Railway of the Prince Imperial

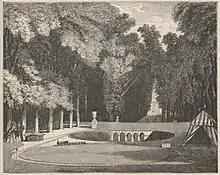
Woodcut by E. Grangile from a photograph by Charles-Louis Michelez, "Le Monde Illustré", 8 October 1859

The railway of the Prince Imperial was the first documented model railway in the world.